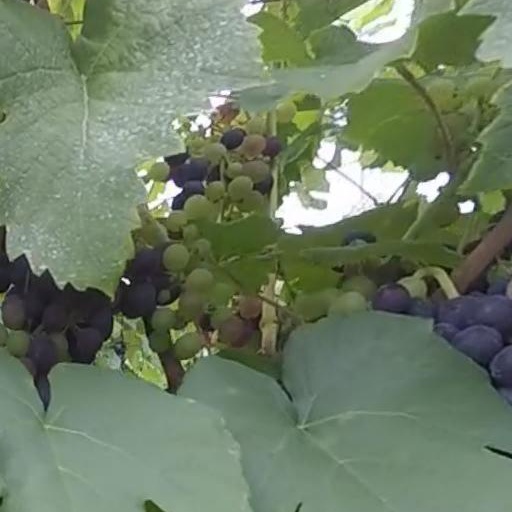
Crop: grape